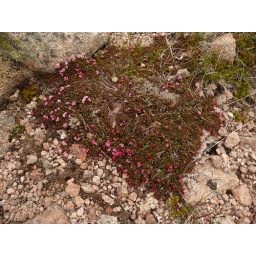
Walking in the Cairngorms with Andy Bateman of Mountain Innovations, focussing on flora and fauna (June 2010)